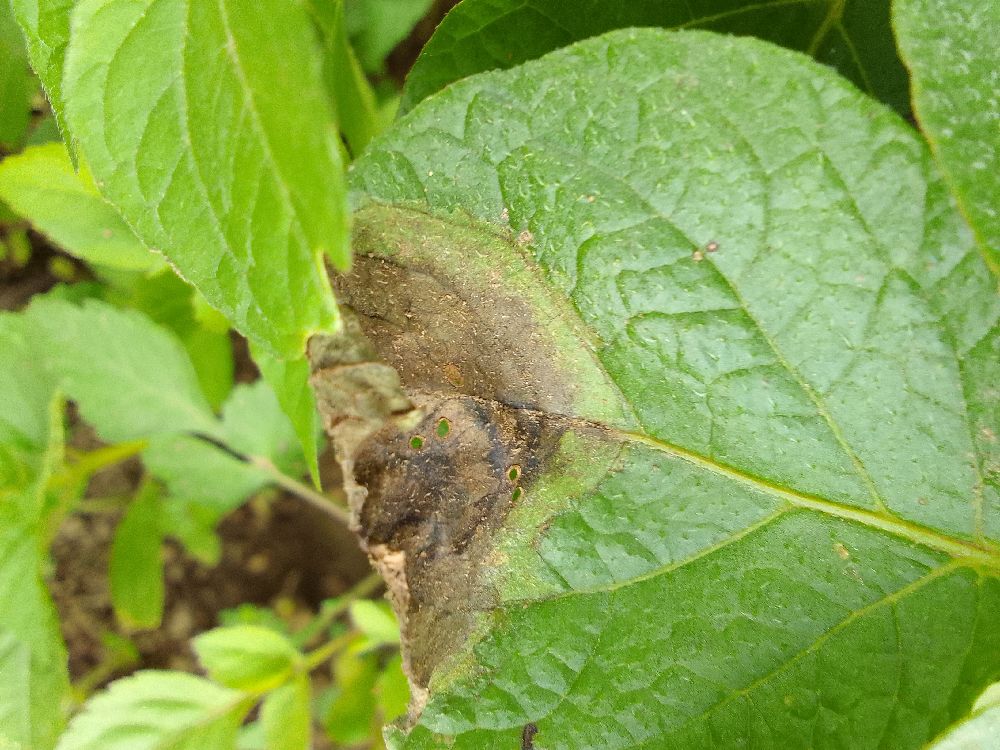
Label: Late blight